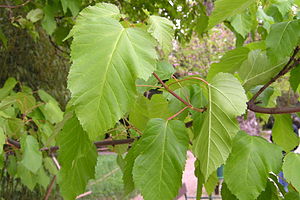
Russisk løn / Galleri
Løv.
Russisk løn er et lille, løvfældende træ eller en stor busk. Planten har bronzefarvede blade i løvspringet, hvidlige blomster og rødt efterårsløv. Af disse grunde og fordi planten er særdeles hårdfør, er den meget plantet i haver og parker.